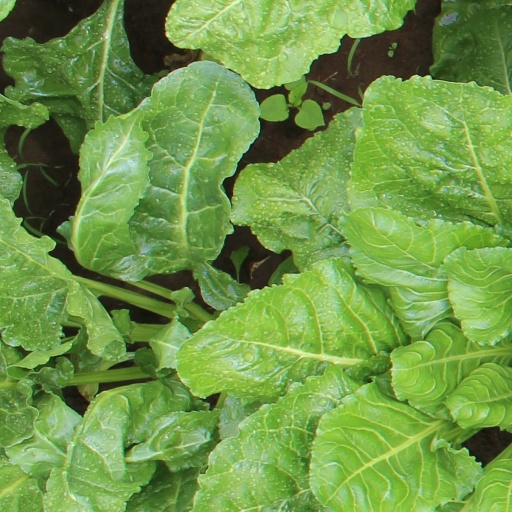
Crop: sugar beet